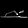
Label: Sandal